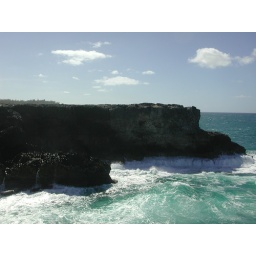
near animal flower cave